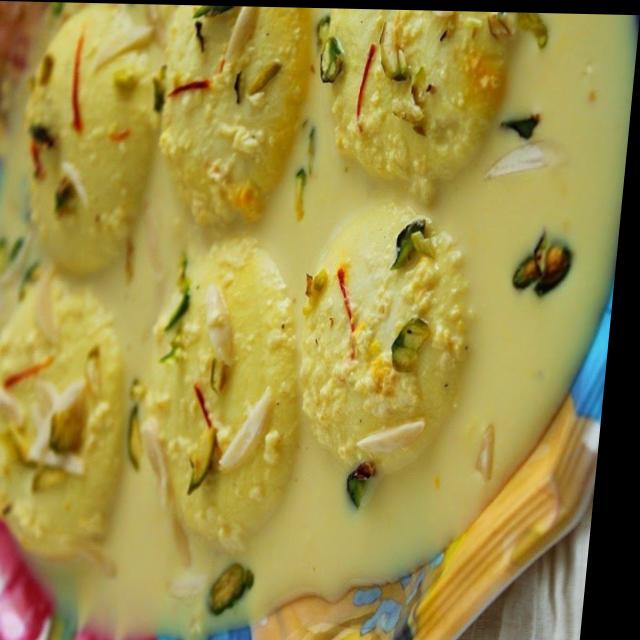
Dish: ras_malai